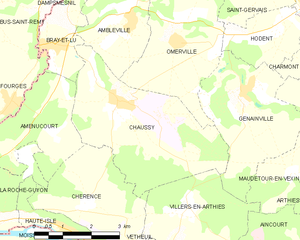
Carte des communes françaises Chaussy